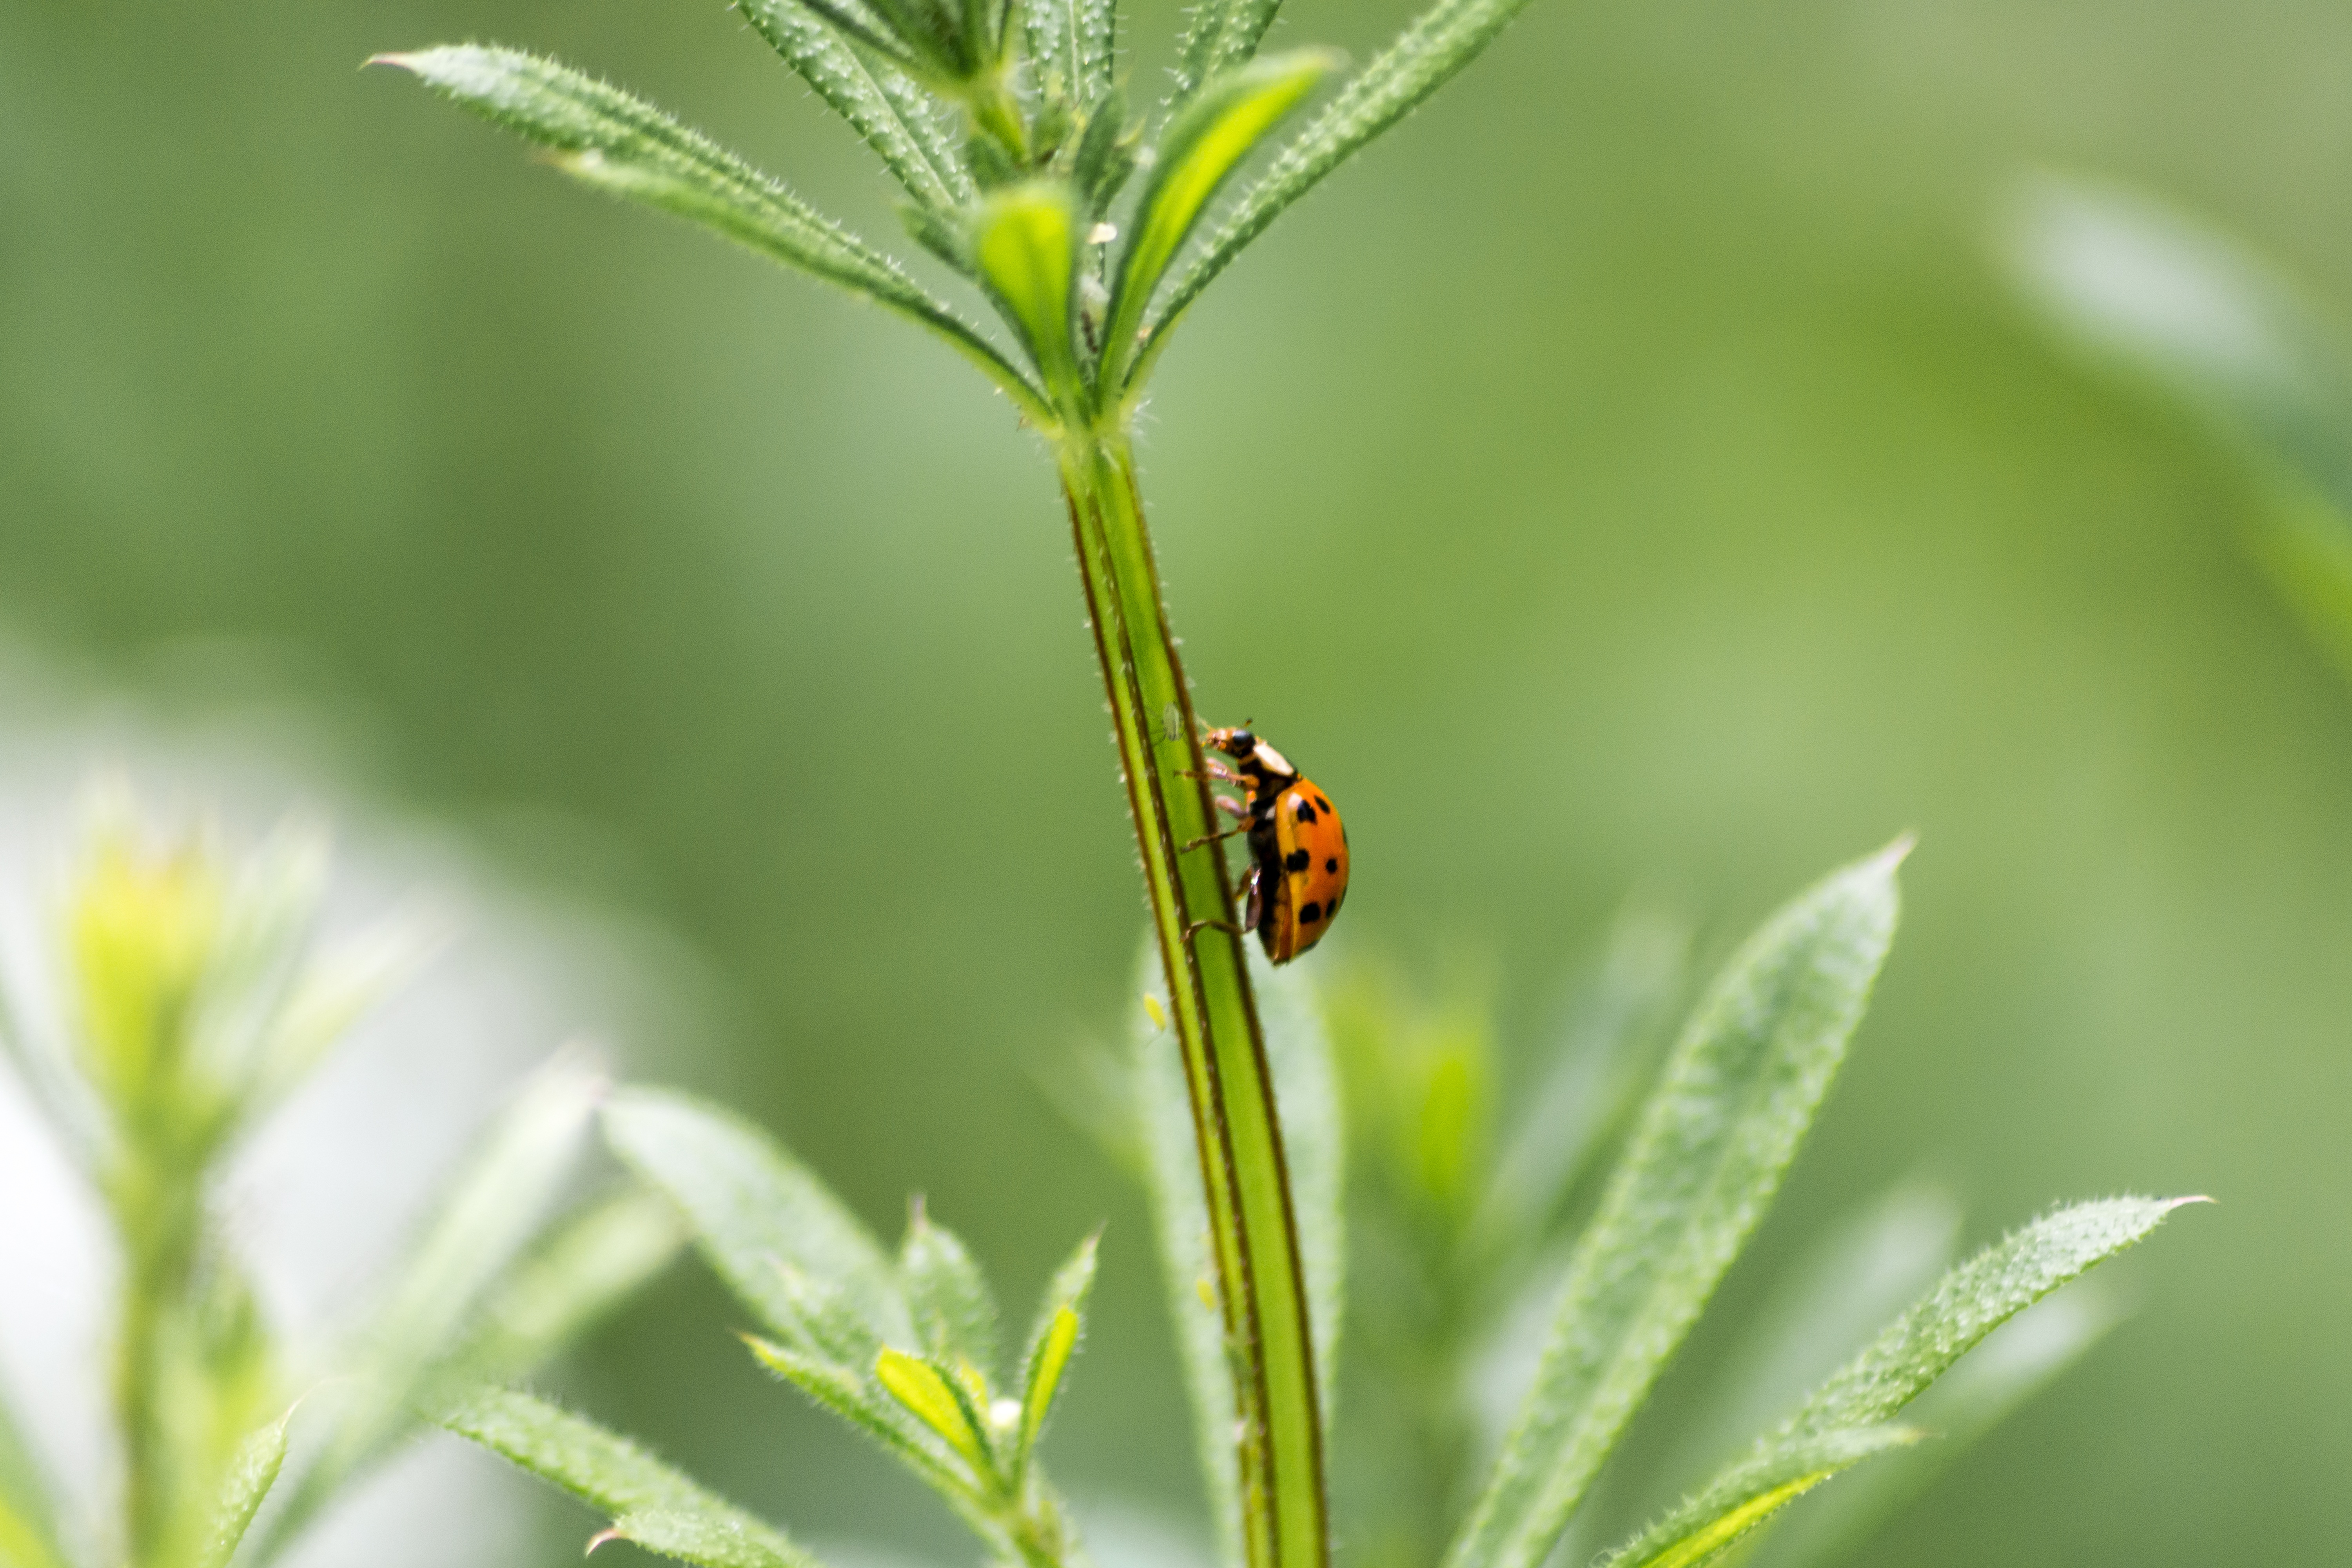
nature, grass, light, plant, sky, white, field, meadow, prairie, leaf, flower, view, animal, river, summer, wildlife, wild, environment, europe, portrait, spring, green, red, color, insect, macro, biology, natural, small, autumn, park, brown, ladybug, bug, botany, butterfly, predator, black, colorful, yellow, agriculture, garden, lady, close, flora, season, fauna, ladybird, invertebrate, wildflower, close up, outdoors, spotted, eyes, vivid, bright, head, big, pest, hunter, damselfly, beetle, nectar, dangerous, spot, macro photography, plant stem, moths and butterflies, lycaenid